2007–08 Pittsburgh Penguins season

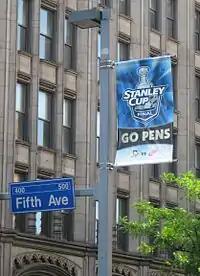
A street sign celebrates the Penguins' 2008 Stanley Cup Finals appearance on Fifth Avenue in downtown Pittsburgh.

Strong support from fans continued into the playoffs, as the Penguins sold out their first two home games in 11 minutes. The team erected a 12 by 16 foot LED screen on the lawn directly outside Mellon Arena, allowing fans to watch all playoff games outside of the stadium, free of charge. A rally scheduled by Allegheny County executive Dan Onorato and Mayor Luke Ravenstahl took place in front of the Allegheny County Courthouse prior to Game 2 of the team's first-round series on April 11. The Penguins' third game of the playoffs attracted the third-highest regional viewing audience all-time for a Penguins game. The 4,200 tickets offered for the team's first two home games of Round Two sold out within 10 minutes. As the playoffs advanced into the later rounds, the team had growing support from players and coaches of other teams in Pittsburgh, including the Steelers and Pirates, and many of the players attended games. Steelers head coach Mike Tomlin watched Game 6 of the Finals outside Mellon Arena, along with 3,000 other fans. Prior to the Stanley Cup Finals, Mayor Ravenstahl led a rally in the city's Market Square, which featured chanting by the several hundred people in attendance; cooked octopus was also served by 's Fish Market, in reference to the Detroit tradition of throwing octopuses onto the ice. The team also opened up Mellon Arena for fans to watch away games on the JumboTron during the Stanley Cup Finals; over 13,500 people attended Game 1. Fans who watched the three games played in Detroit raised over $85,000 for the Mario Lemieux Foundation for cancer research. The Penguins also ranked first in the league in merchandise sales.